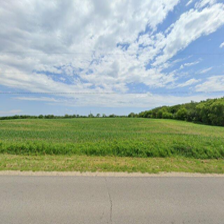
Label: streetView